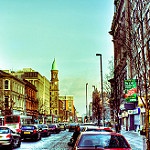
Label: non_damage_buildings_street